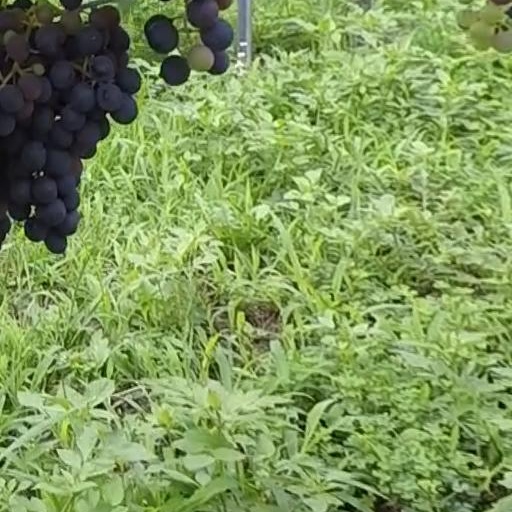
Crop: grape